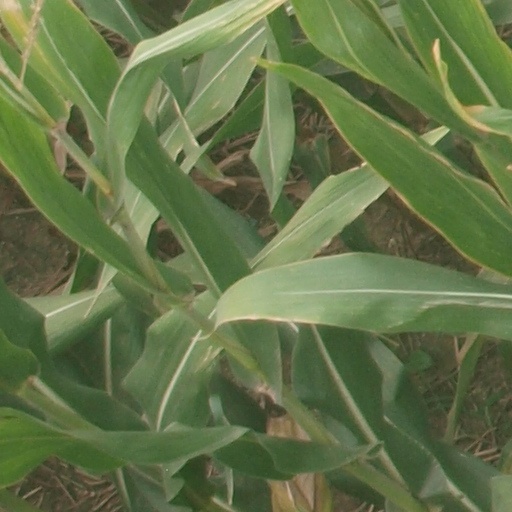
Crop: maize; corn